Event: Hurricane Matthew
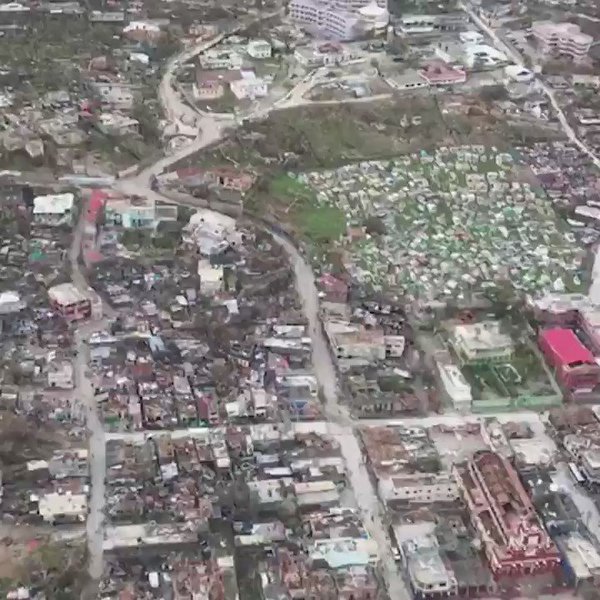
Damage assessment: damage